De Havilland Express

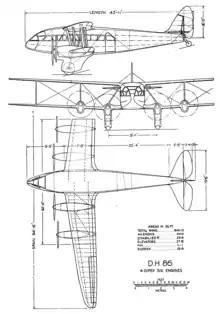
De Havilland DH.86 3-view drawing from NACA-AC-189

Although the control problems were overcome on later-manufactured D.H.86Bs by the fitting of a new spring in the elevator control and the fitting of auxiliary fins, the results of these tests do not appear to have been communicated to Australia so the D.H.86s already in use in Australia were never modified to improve their safety. This lack of communication may have caused a number of later accidents, including at least one of two fatal accidents in commercial service. The mid-air break-up of Qantas' VH-USE "Sydney" in a thunderstorm near Brisbane on 20 February 1942 with the loss of nine lives, was possibly unavoidable; however, the fin was found almost a mile away from the main wreckage which had been burnt. The accident involving MacRobertson Miller Airlines' ex-Qantas aircraft VH-USF at Geraldton on 24 June 1945 most likely was entirely avoidable had the AaAEE report been communicated to Australia. On its first commercial flight for its new owners after military service, the pilot and a passenger were killed in a classic loss-of-control accident while taking off with a heavy load in gusty conditions.